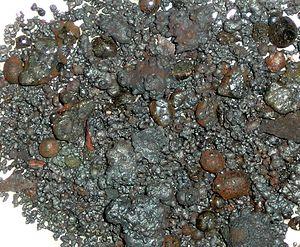
Le bore est l'élément chimique de numéro atomique 5, de symbole B. C'est la tête de file du groupe 13 du tableau périodique.